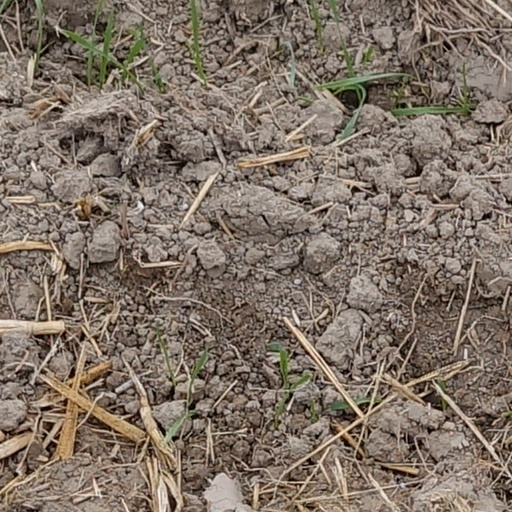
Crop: wheat